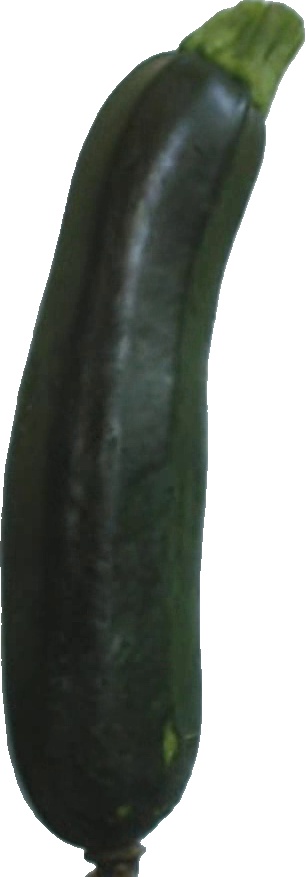
Label: zucchini_dark_1